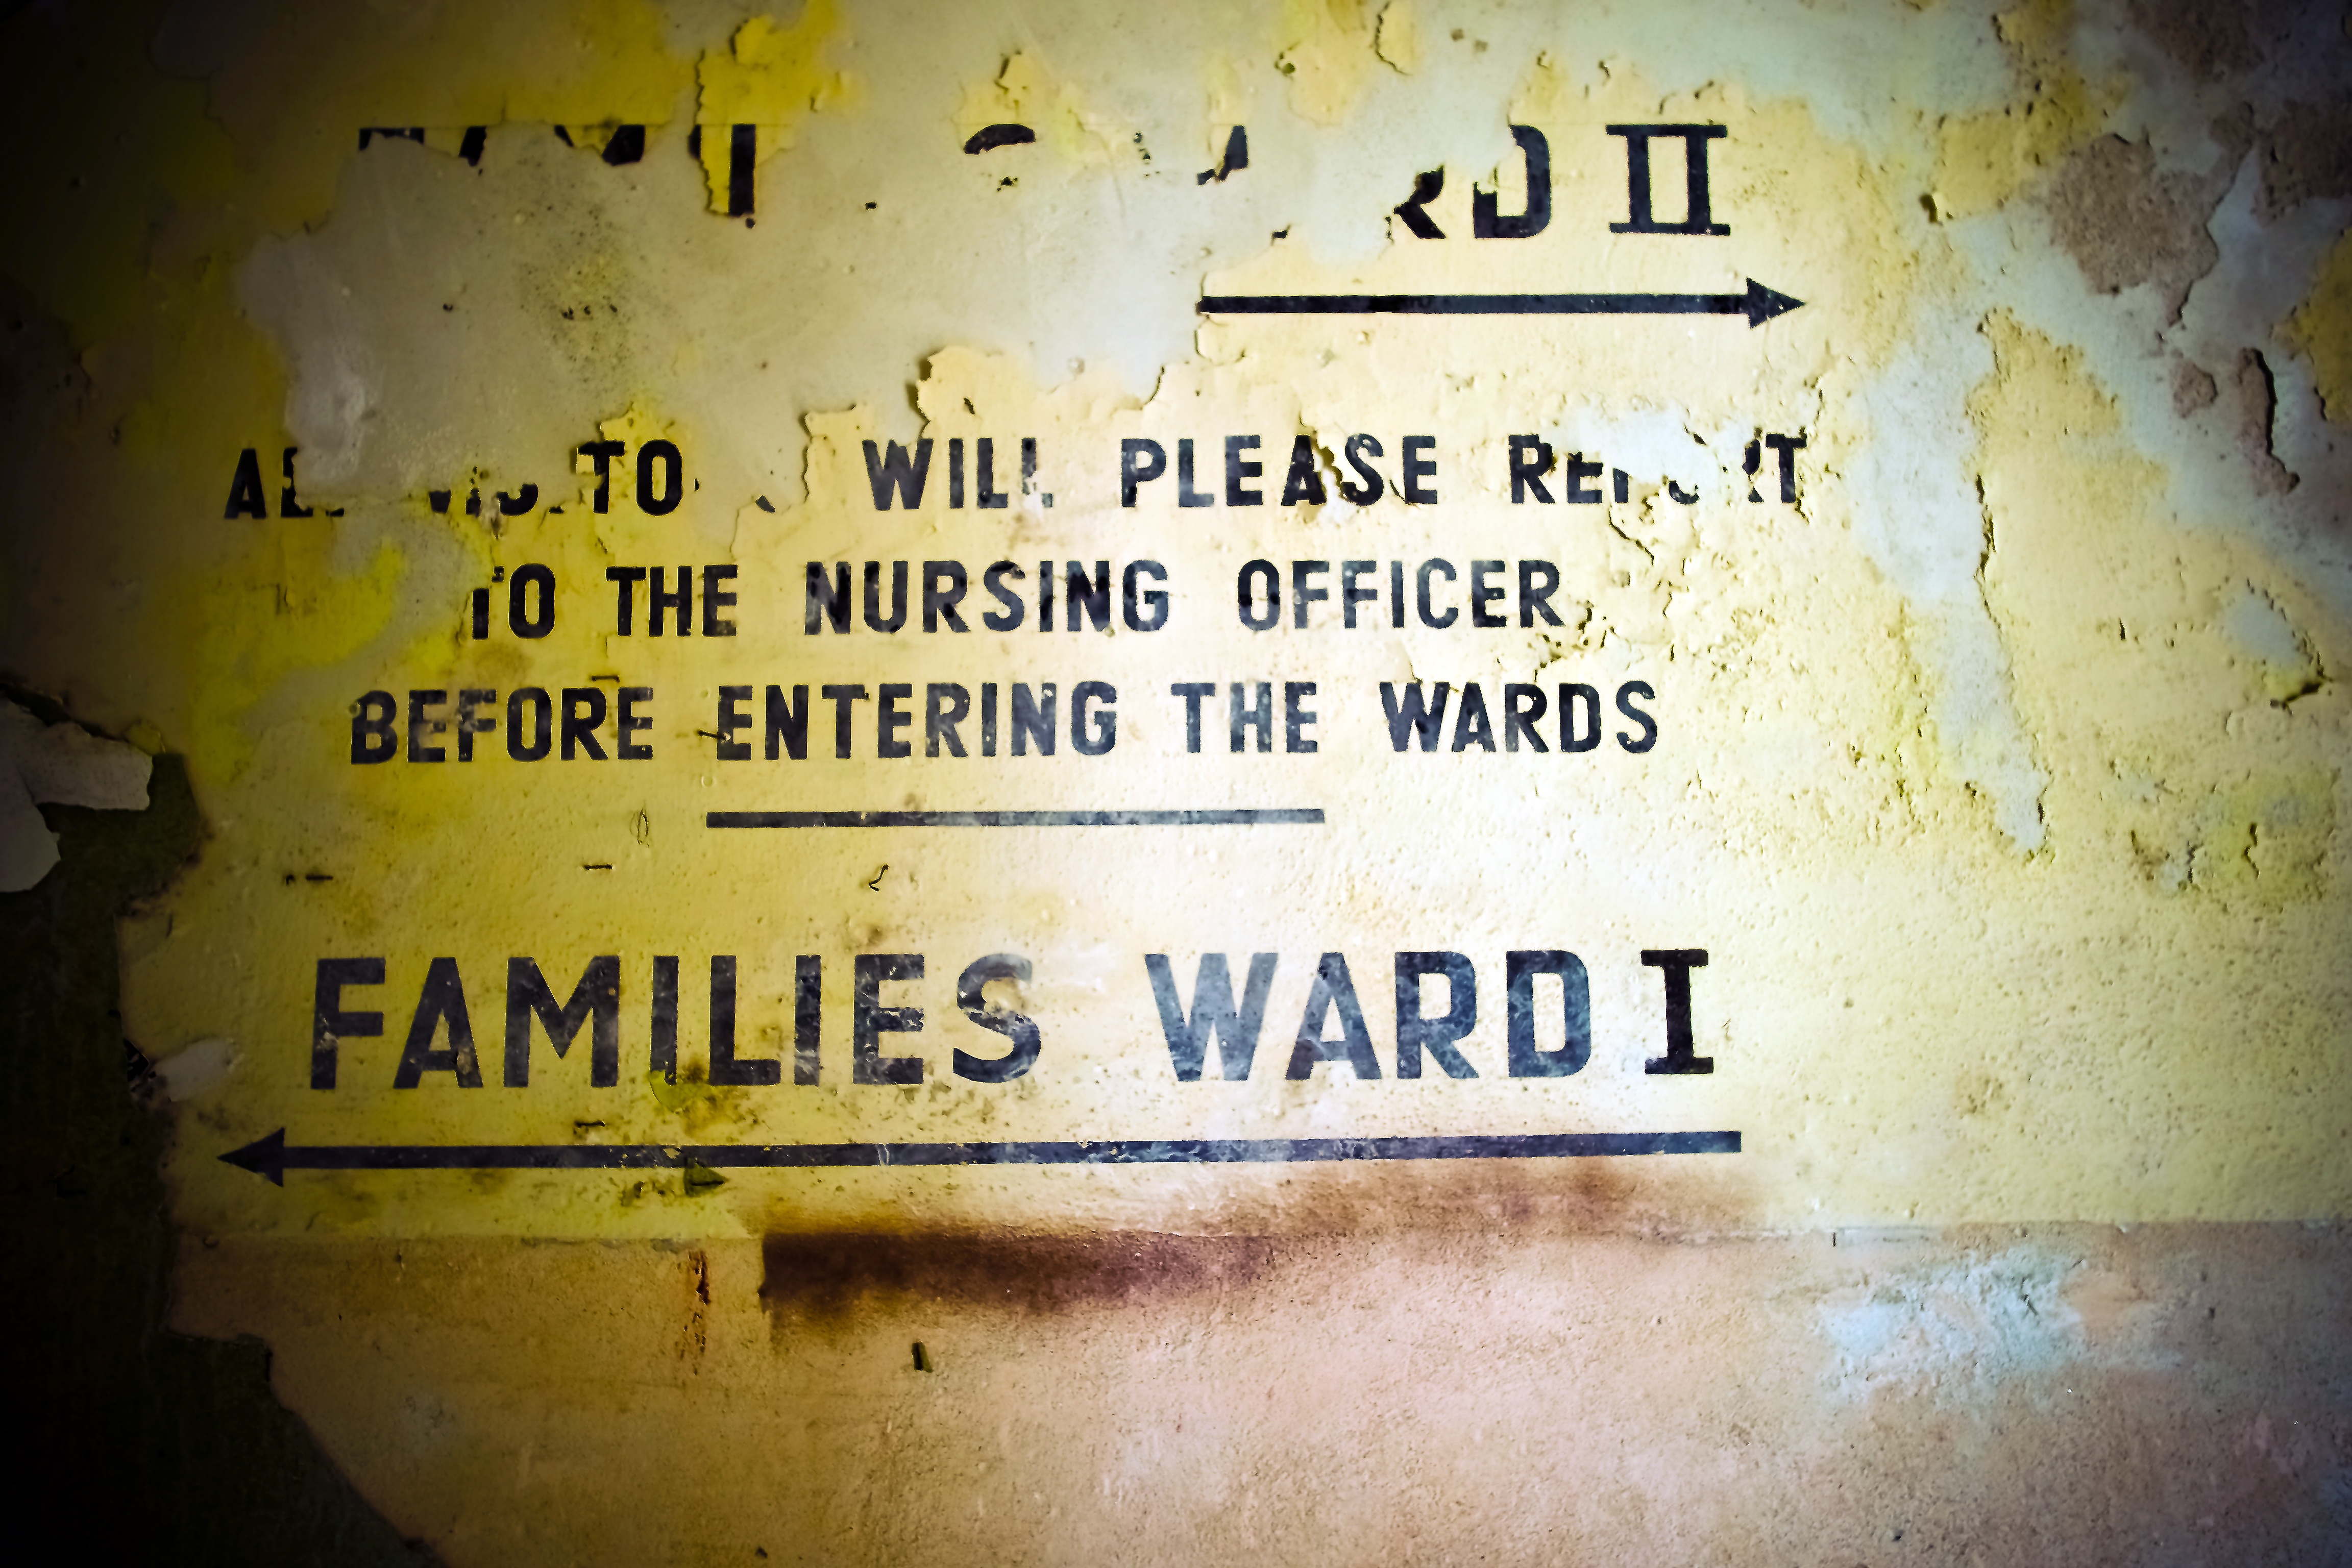
architecture, texture, number, building, old, atmosphere, home, wall, mystical, color, broken, abandoned, decay, ruin, yellow, old building, weathered, font, transience, text, dilapidated, monastery, shield, weird, school, poster, gloomy, mood, shape, past, forget, directory, transient, leave, emotion, masonry, atmospheric, lost places, pforphoto, break up, lapsed, ailing, run down, unused, finiteness, passed